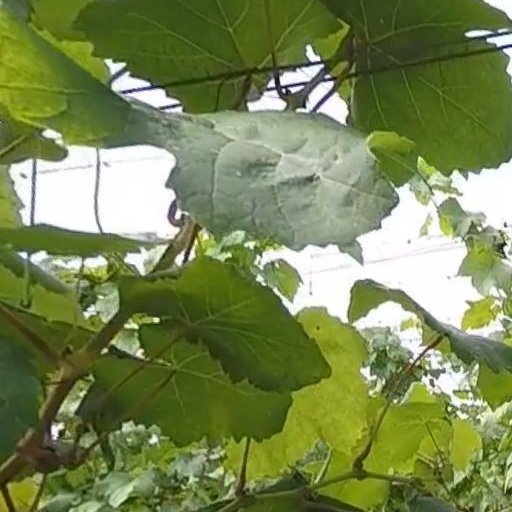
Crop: grape